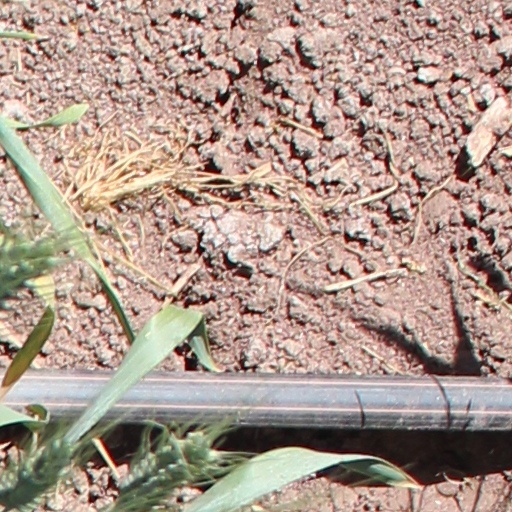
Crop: wheat